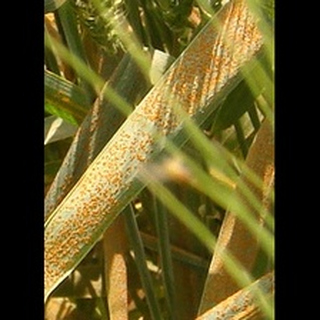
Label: wheat_brown_rust